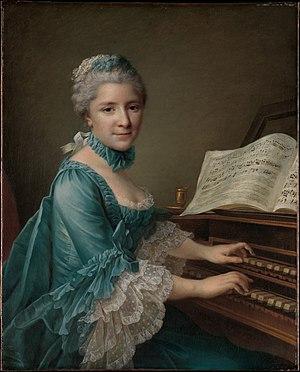
Portrait de Justine Favart par le peintre français François-Hubert Drouais
L'opéra-comique est un genre d'opéra où les scènes chantées alternent avec des dialogues parlés. Il dérive de la comédie-ballet, avec de nombreux emprunts au répertoire des airs sérieux et à boire. Un opéra-comique n'est pas nécessairement comique, ni conclu par un dénouement heureux. Ce genre apparaît au XVIIIᵉ siècle et aborde aussi bien des sujets fictifs, empreints de merveilleux, que des sujets historiques. Il n'hésite pas, surtout dans la seconde moitié du XVIIIᵉ siècle, à traiter de sujets de la vie quotidienne et à faire référence à l’actualité.
Marie Justine Benoîte Favart, née Duronceray, et dite Mˡˡᵉ Chantilly à ses débuts sur scène, et, après son mariage, Justine Favart ou tout simplement Mᵐᵉ Favart, est une danseuse, actrice, artiste lyrique et dramaturge française, née le 14 juin 1727 à Avignon et morte le 21 avril 1772 à Paris.